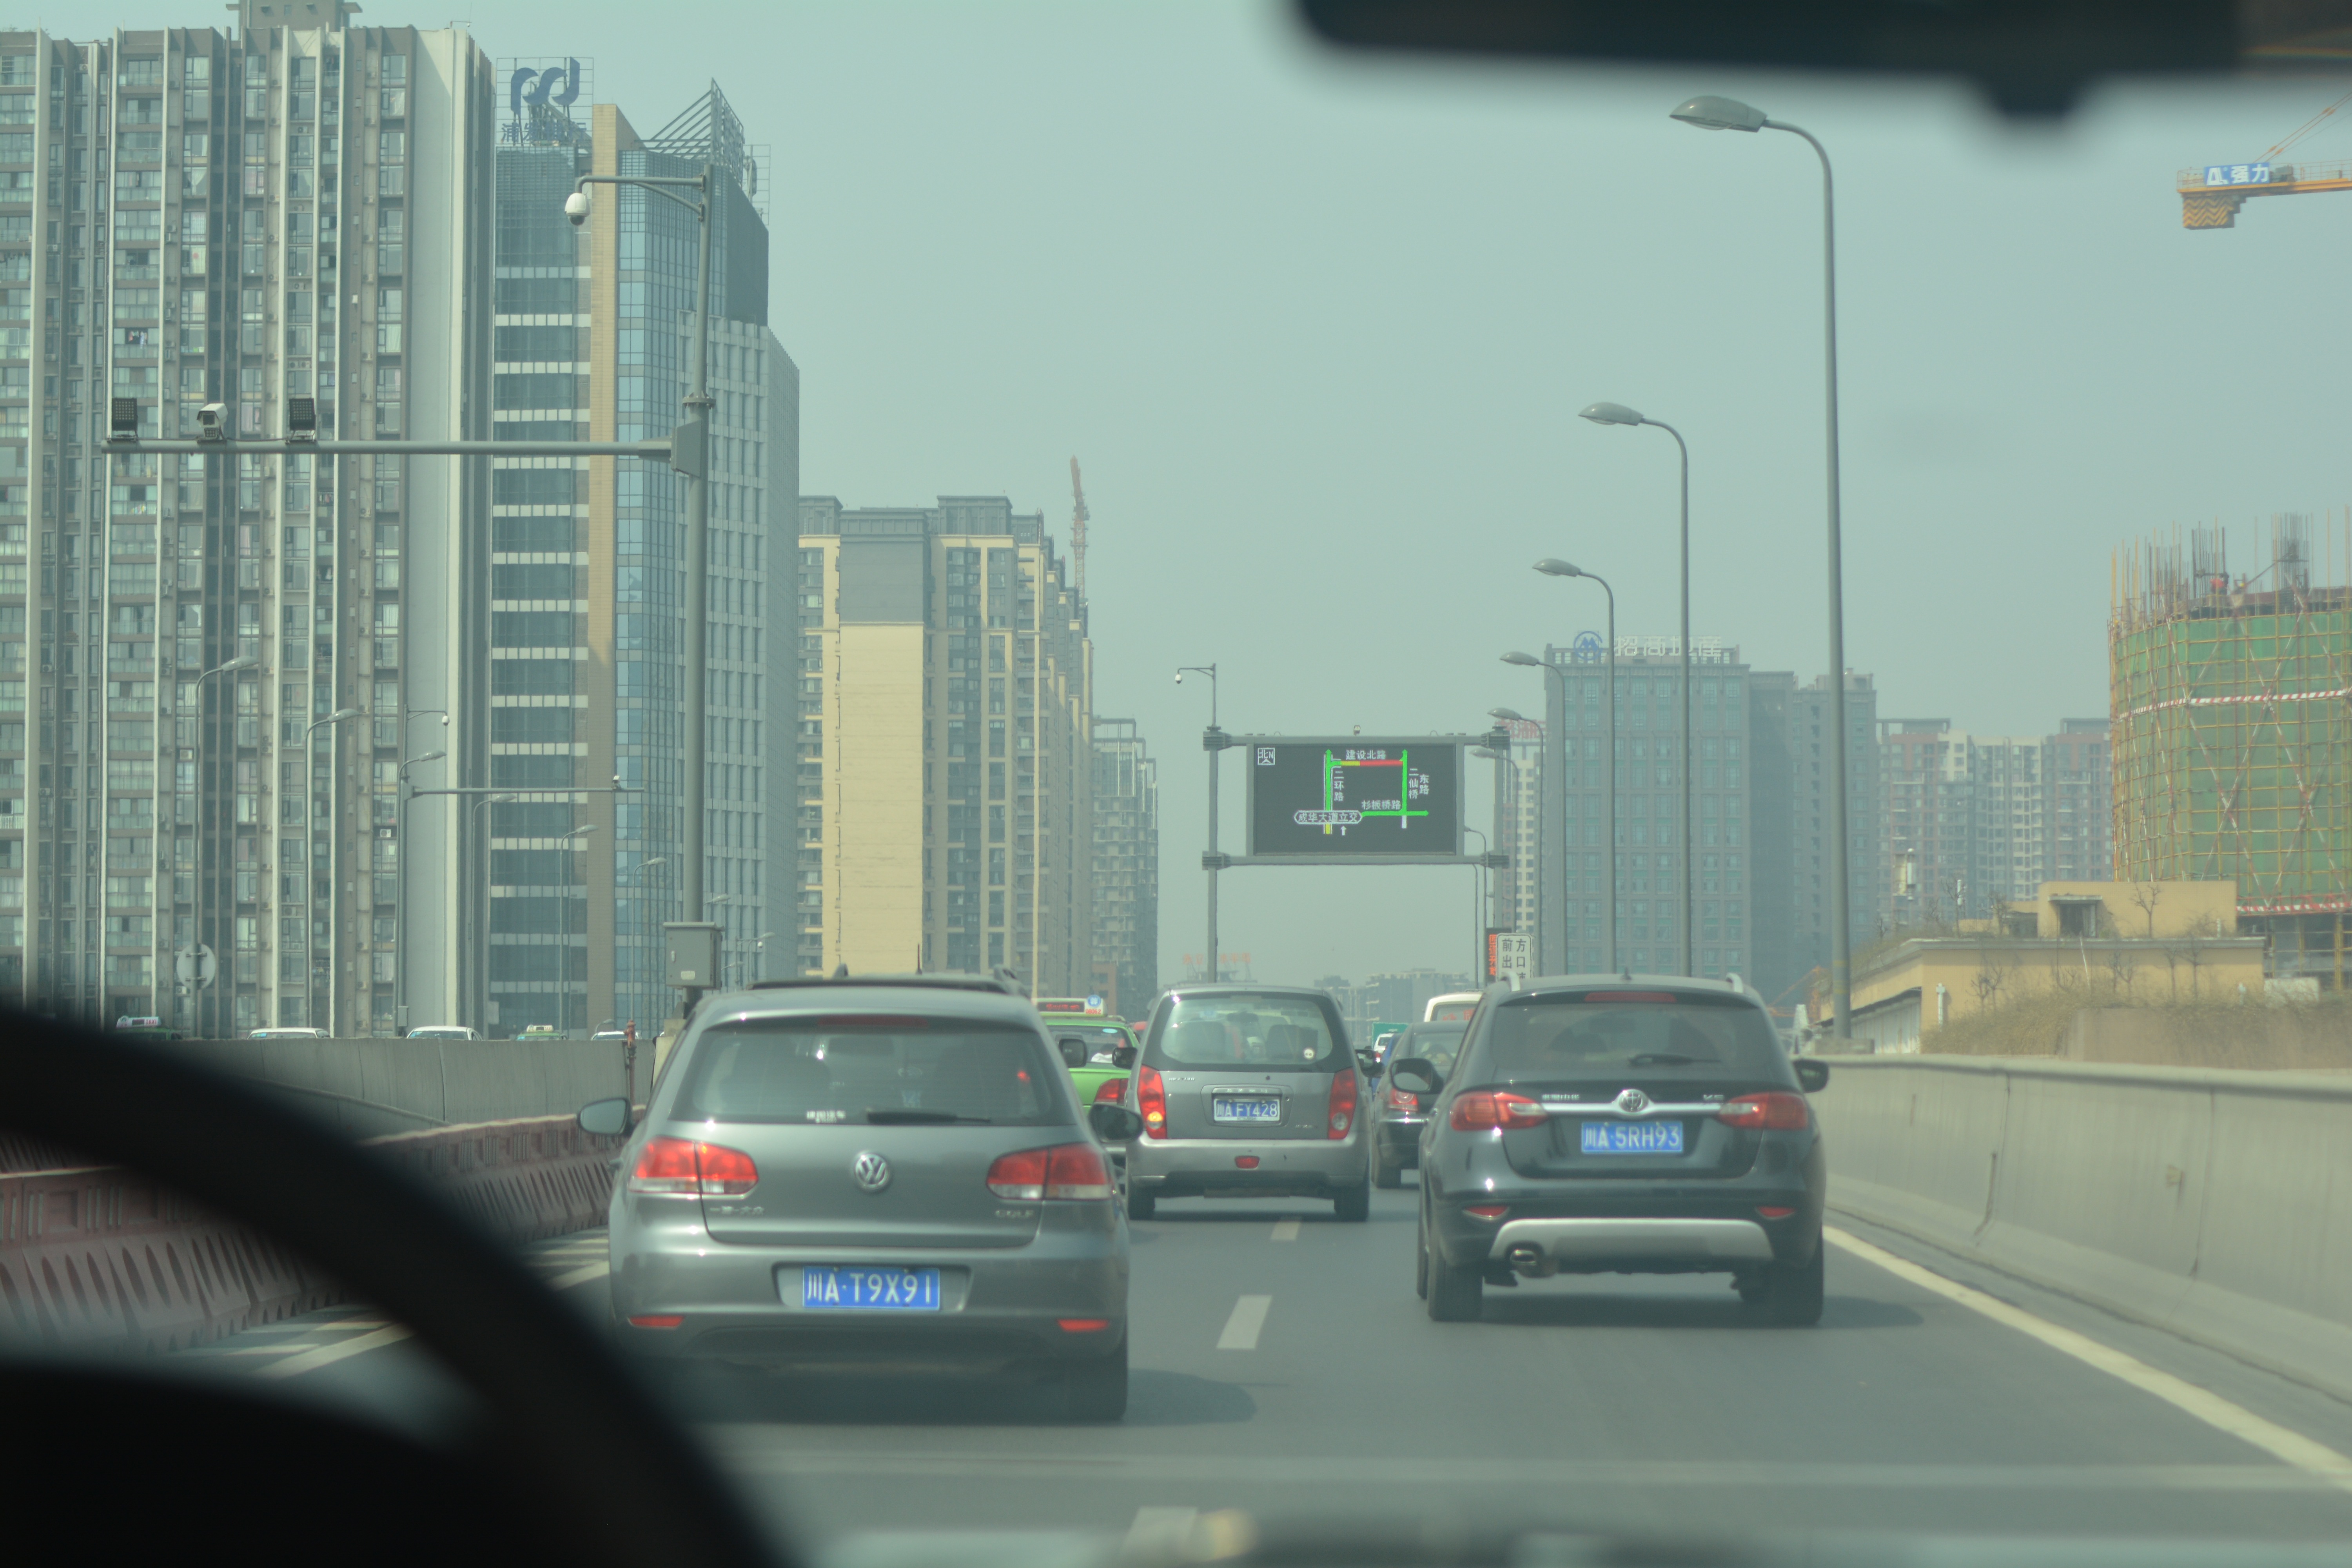
road, traffic, street, highway, driving, lane, infrastructure, atmospheric phenomenon, controlled access highway